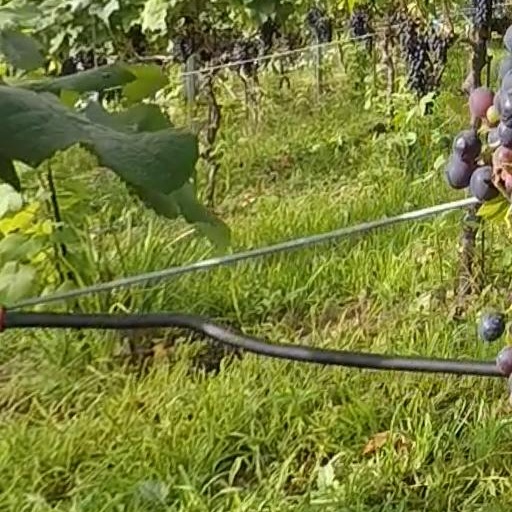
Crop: grape